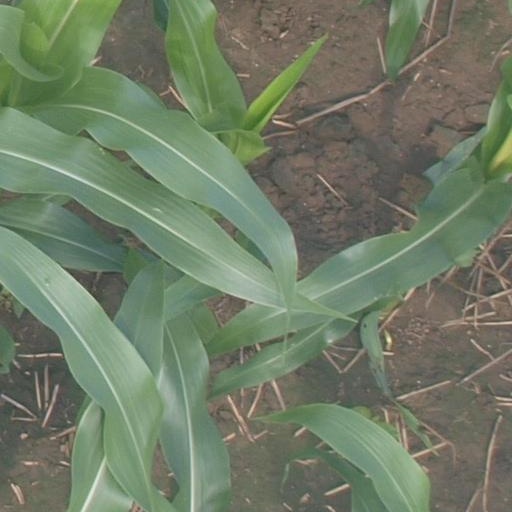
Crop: maize; corn